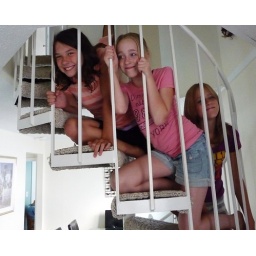
in our beach house